Beatrice Irwin

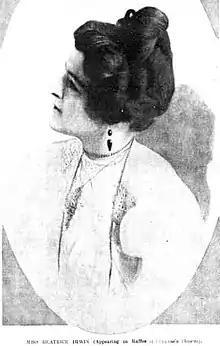
Beatrice Irwin while on tour in Australia, 1907

She had kin in Sydney, and her picture was published. Her first performance in Melbourne was positively reviewed, but by early October there rumors of problems, limited roles even if she was judged successful by some and not by others or just publishing her picture. By the end of October it is clear she is ill, by one report a nervous breakdown, or also described as fainting on stage during a performance, sought medical advice, and returned to England in November. Another actress from the same company lasted only a little longer. There is nothing visible of Irwin in 1908 as yet identified and in 1909 the only mention yet found is on a list of professional and stage names. It may be during this time that Charles Webster Leadbeater had an influence on Irwin's future work through his and Annie Besant's 1901 "Thought-Forms", reprinted in 1905, that has a chapter "The Meaning of Colours" and several colored paintings and attributed meanings.